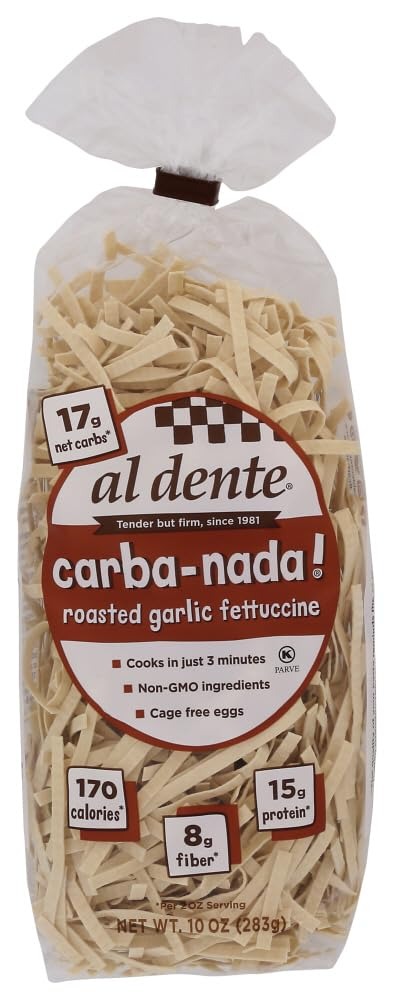
Item Name: Al Dente Roasted Garlic Fettucine, 10-Ounce (Pack of 6)
Bullet Point: Pasta for your low-carb, fit and healthy lifestyle
Value: 60.0
Unit: Ounce

Price: 13.335